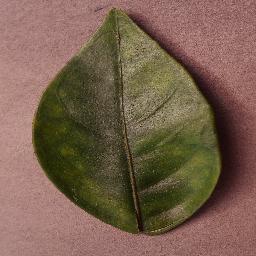
Label: Orange___Haunglongbing_(Citrus_greening)